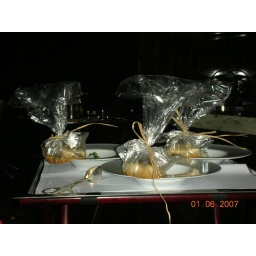
Black cod from Hong Kong served in the bag and prepared at the table